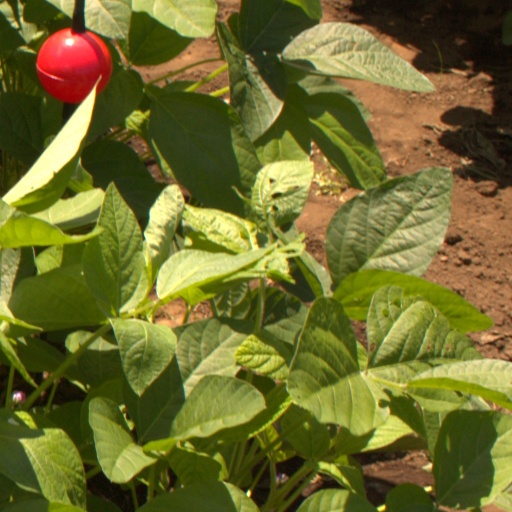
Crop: soybean